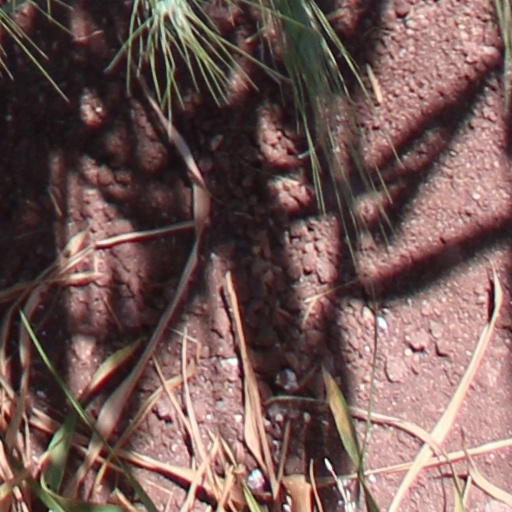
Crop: wheat